Hayden (musician)

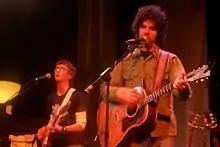
Hayden performing at the Cedar Culture Center in Minneapolis, October 2004. Wayne Petti of Cuff the Duke is in the background.

Desser's father is Sherwin Desser, a retired University of Toronto professor of parasitology and current visual artist. Desser received a B.A.A. in Radio and Television Arts from Ryerson Polytechnical Institute (now Toronto Metropolitan University) in 1993.